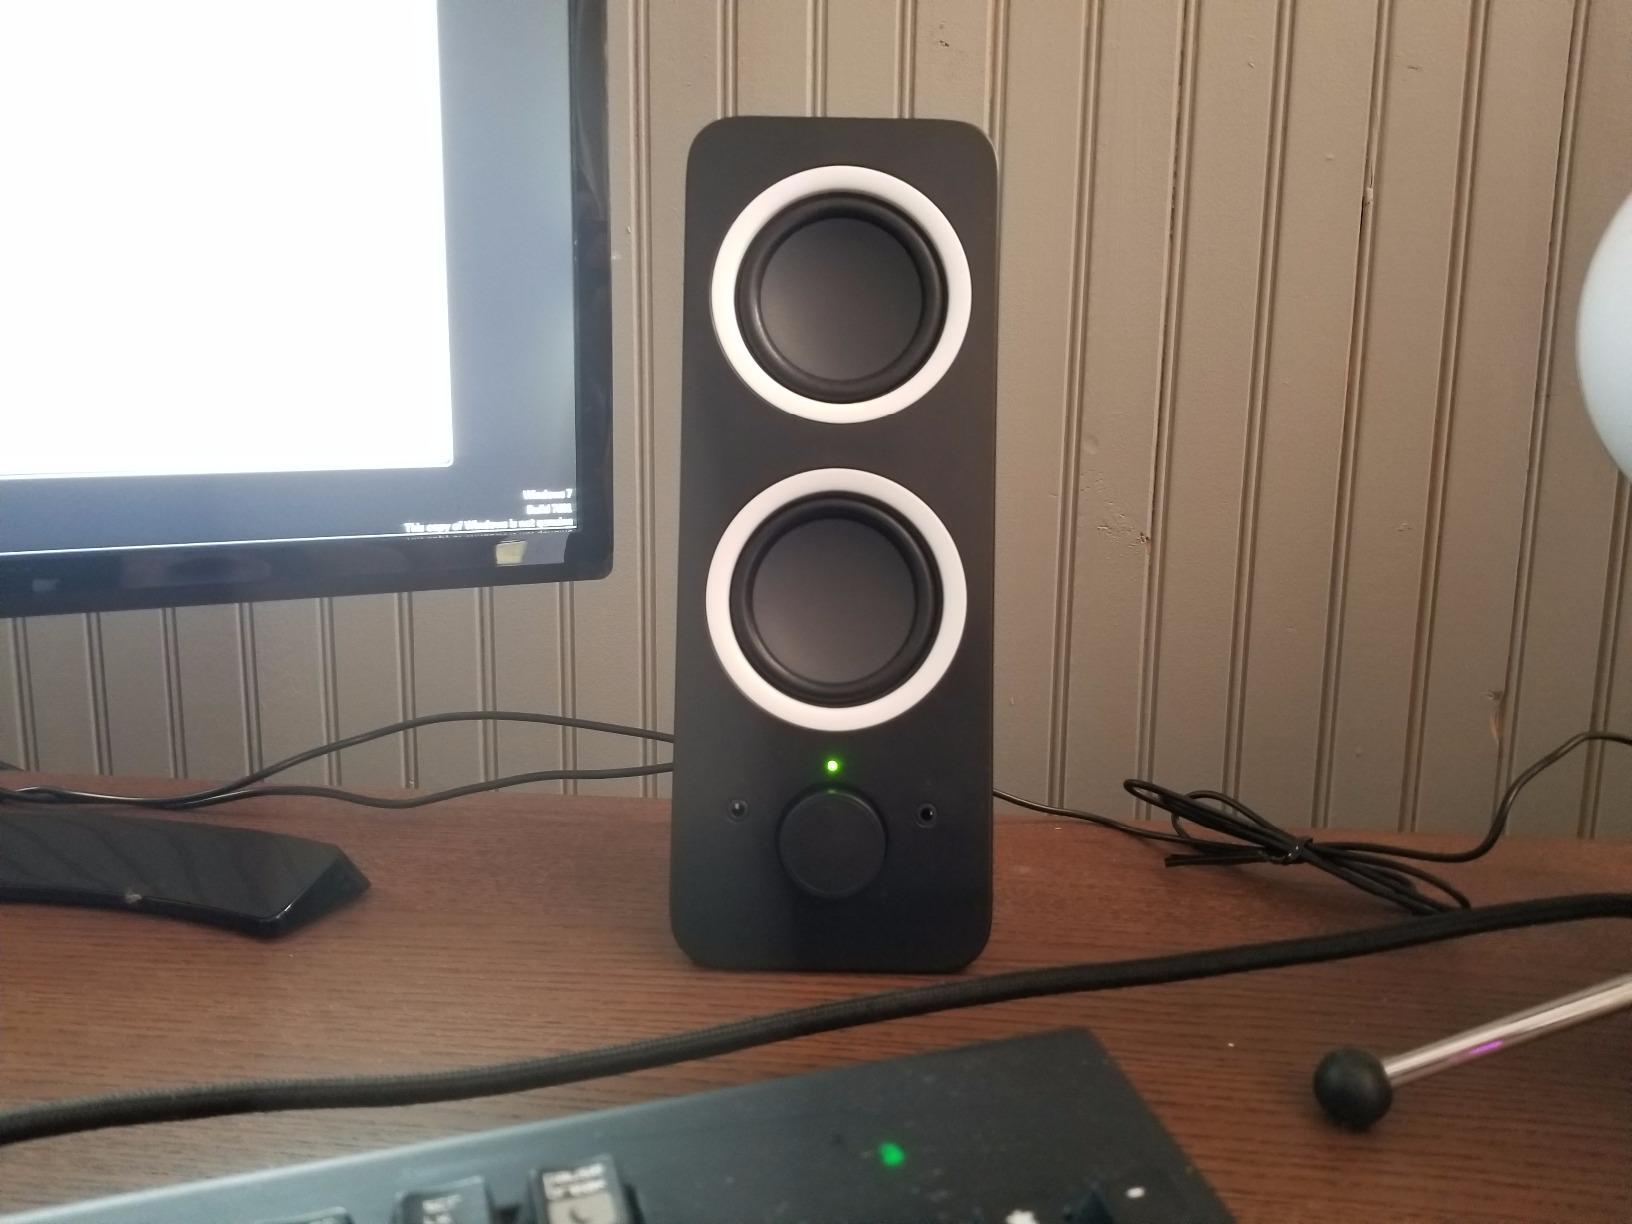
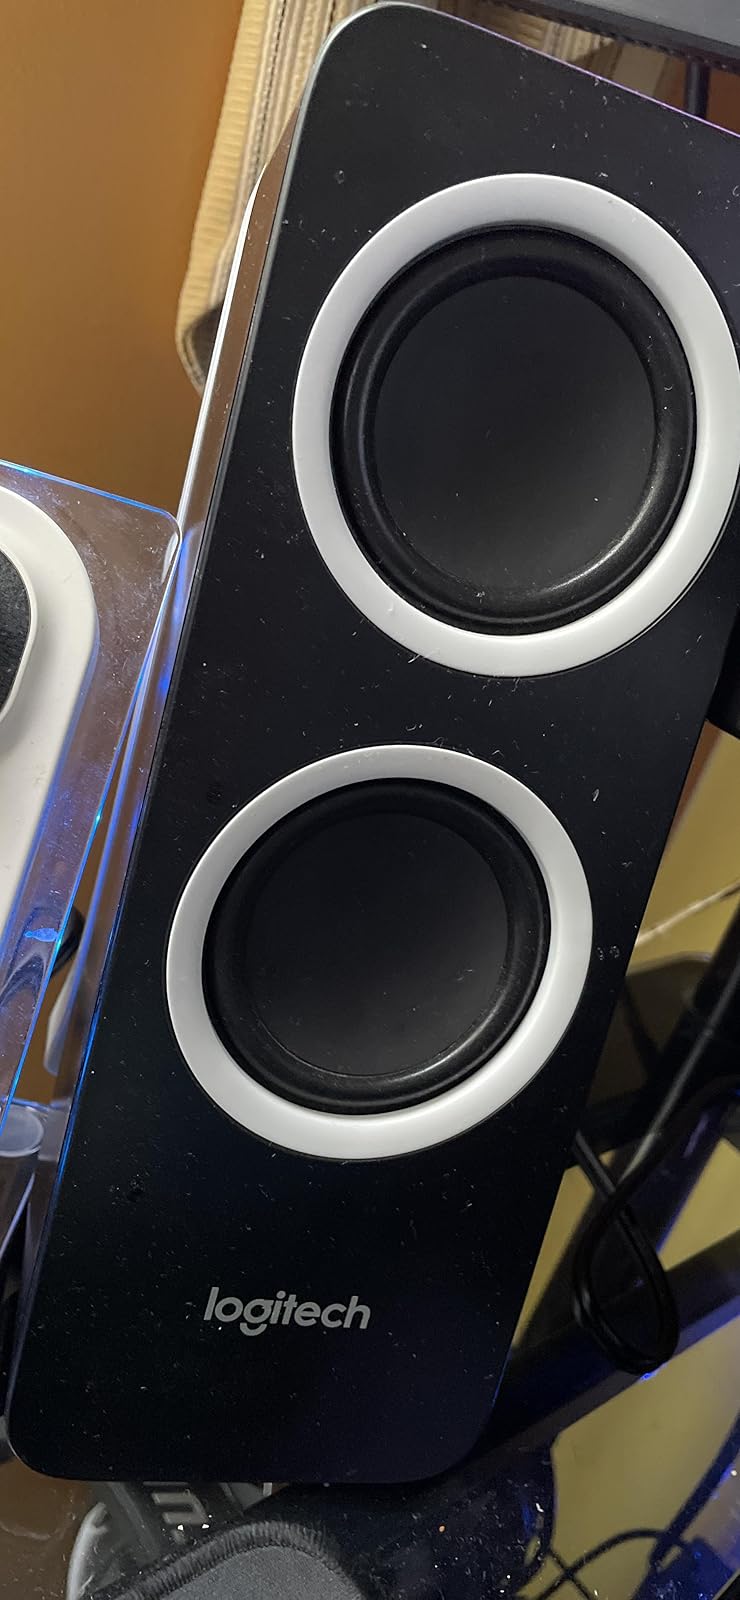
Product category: speaker
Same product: yes